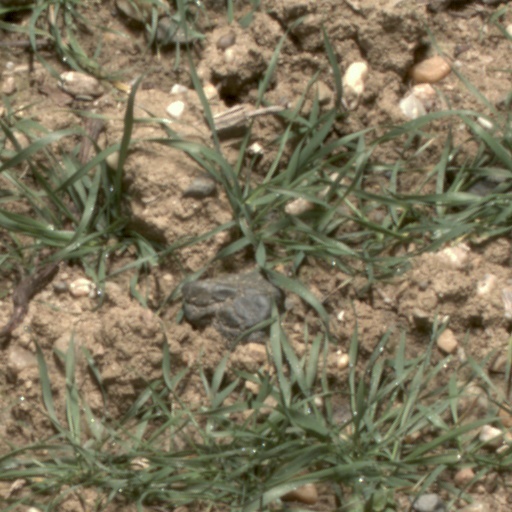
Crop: wheat